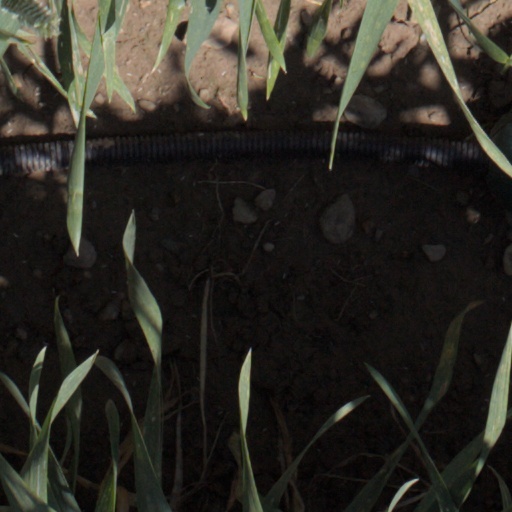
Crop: wheat